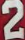
Number: 2